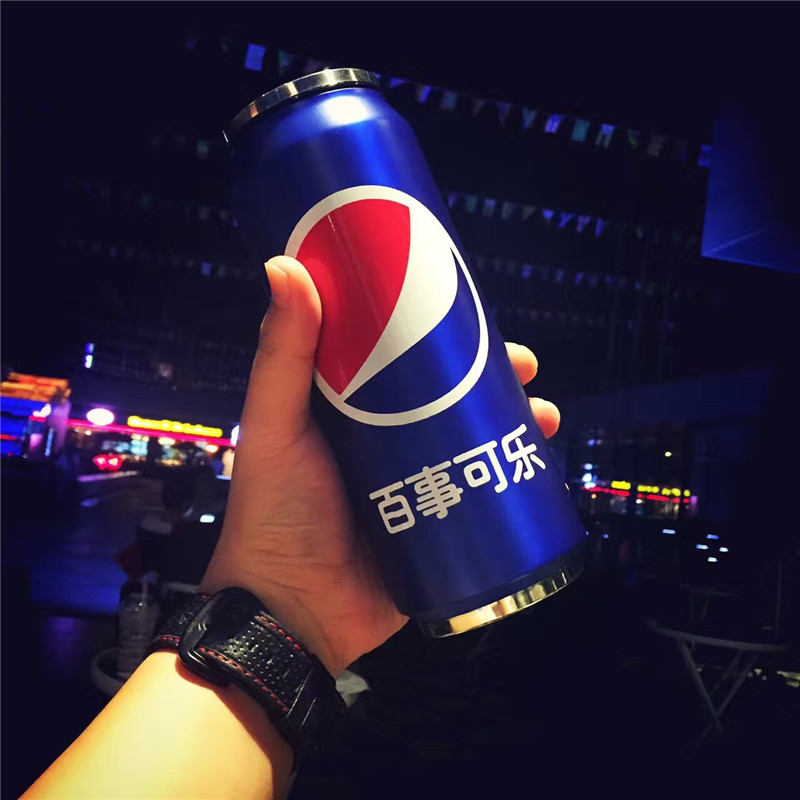
Label: metal